Rodewald

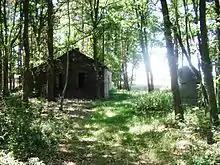
A remaining one-man bunker standing adjacent to a disused hunter's cabin in the woods around Paschenburg

With no viable crossing of the Leine available to 159th Infantry Brigade, its units were forced to head south, where they bridged using 6 Airborne Division's crossing at Neustadt am Rübenberge, before taking up the advance through Esperke, Grindau, Schwarmstedt, crossing the Aller river at Essel and pushing on towards Bergen-Belsen.